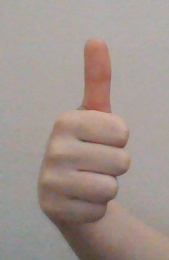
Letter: aleff